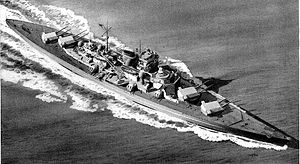
Kriegsmarine / Spøgelseskrigen
Slagskibet Tirpitz
Kriegsmarine var Nazi-Tysklands flåde fra 1935 til 1945. Kriegsmarine var kun en skygge af den kejserlige flåde under 1. verdenskrig. Grundet Versaillestraktaten måtte forgængeren Reichsmarine kun have seks skibe på højst 10.000 tons. For at omgå Versaillestraktaten byggede Tyskland såkaldte lommeslagskibe der på papiret var under 10.000 tons, men man havde snydt lidt med vægten. Først fra 1935 begyndte oprustningen af Kriegsmarine med slagskibe og de ligeså forbudte ubåde. Kriegsmarines konkurrent Royal Navy var talmæssig overlegen, men til gengæld var de tyske fartøjer af nyere og bedre design. Hitlers hovedmodstandere var Frankrig og Sovjetunionen, så den tyske oprustning nedprioriterede Kriegsmarine; dog byggede man fire topmoderne slagskibe af prestigegrunde. Dette var et eklatant ressourcemisbrug: af Bismarcks stål kunne man fremstille 1.426 kampvogne, de 2.065 søfolk om bord kunne bemande 44 ubåde, sekundærbestykningen kunne beskytte en større tysk provinsby mod RAF's natbombefly, og dets brændstofforbrug kunne dække et af Luftwaffes Geschwaders.